Imperial Crowns of Charles VII

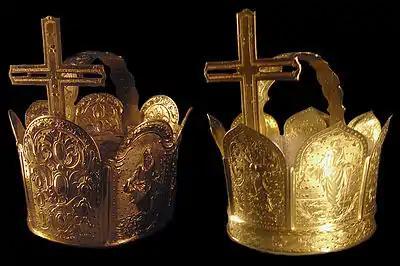
The imperial crowns of Charles VII at the treasury of Munich Residenz, Augsburg Crown (Left), Frankfurter Crown (right)

The Imperial Crowns of Charles VII are kept in the treasury at the Munich Residenz. Since the imperial crown was merely used as coronation crown, the Holy Roman Emperors used different crowns for all other purposes. While the Habsburg were in possession of their own imperial crowns, Charles VII did not possess an imperial crown when he was elected emperor in 1742. Thus, he ordered a crown from a goldsmith in Augsburg and one from another artisan in Frankfurt am Main.